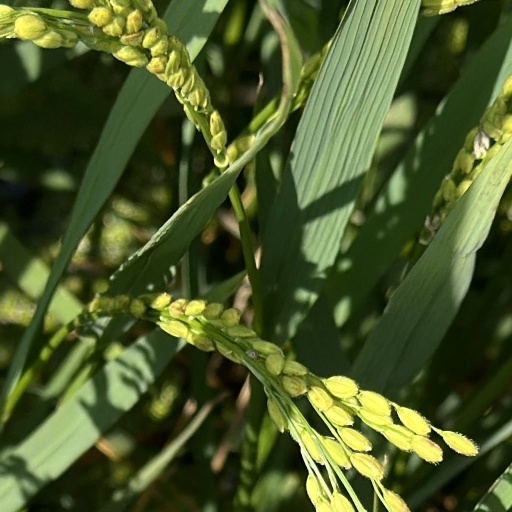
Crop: rice